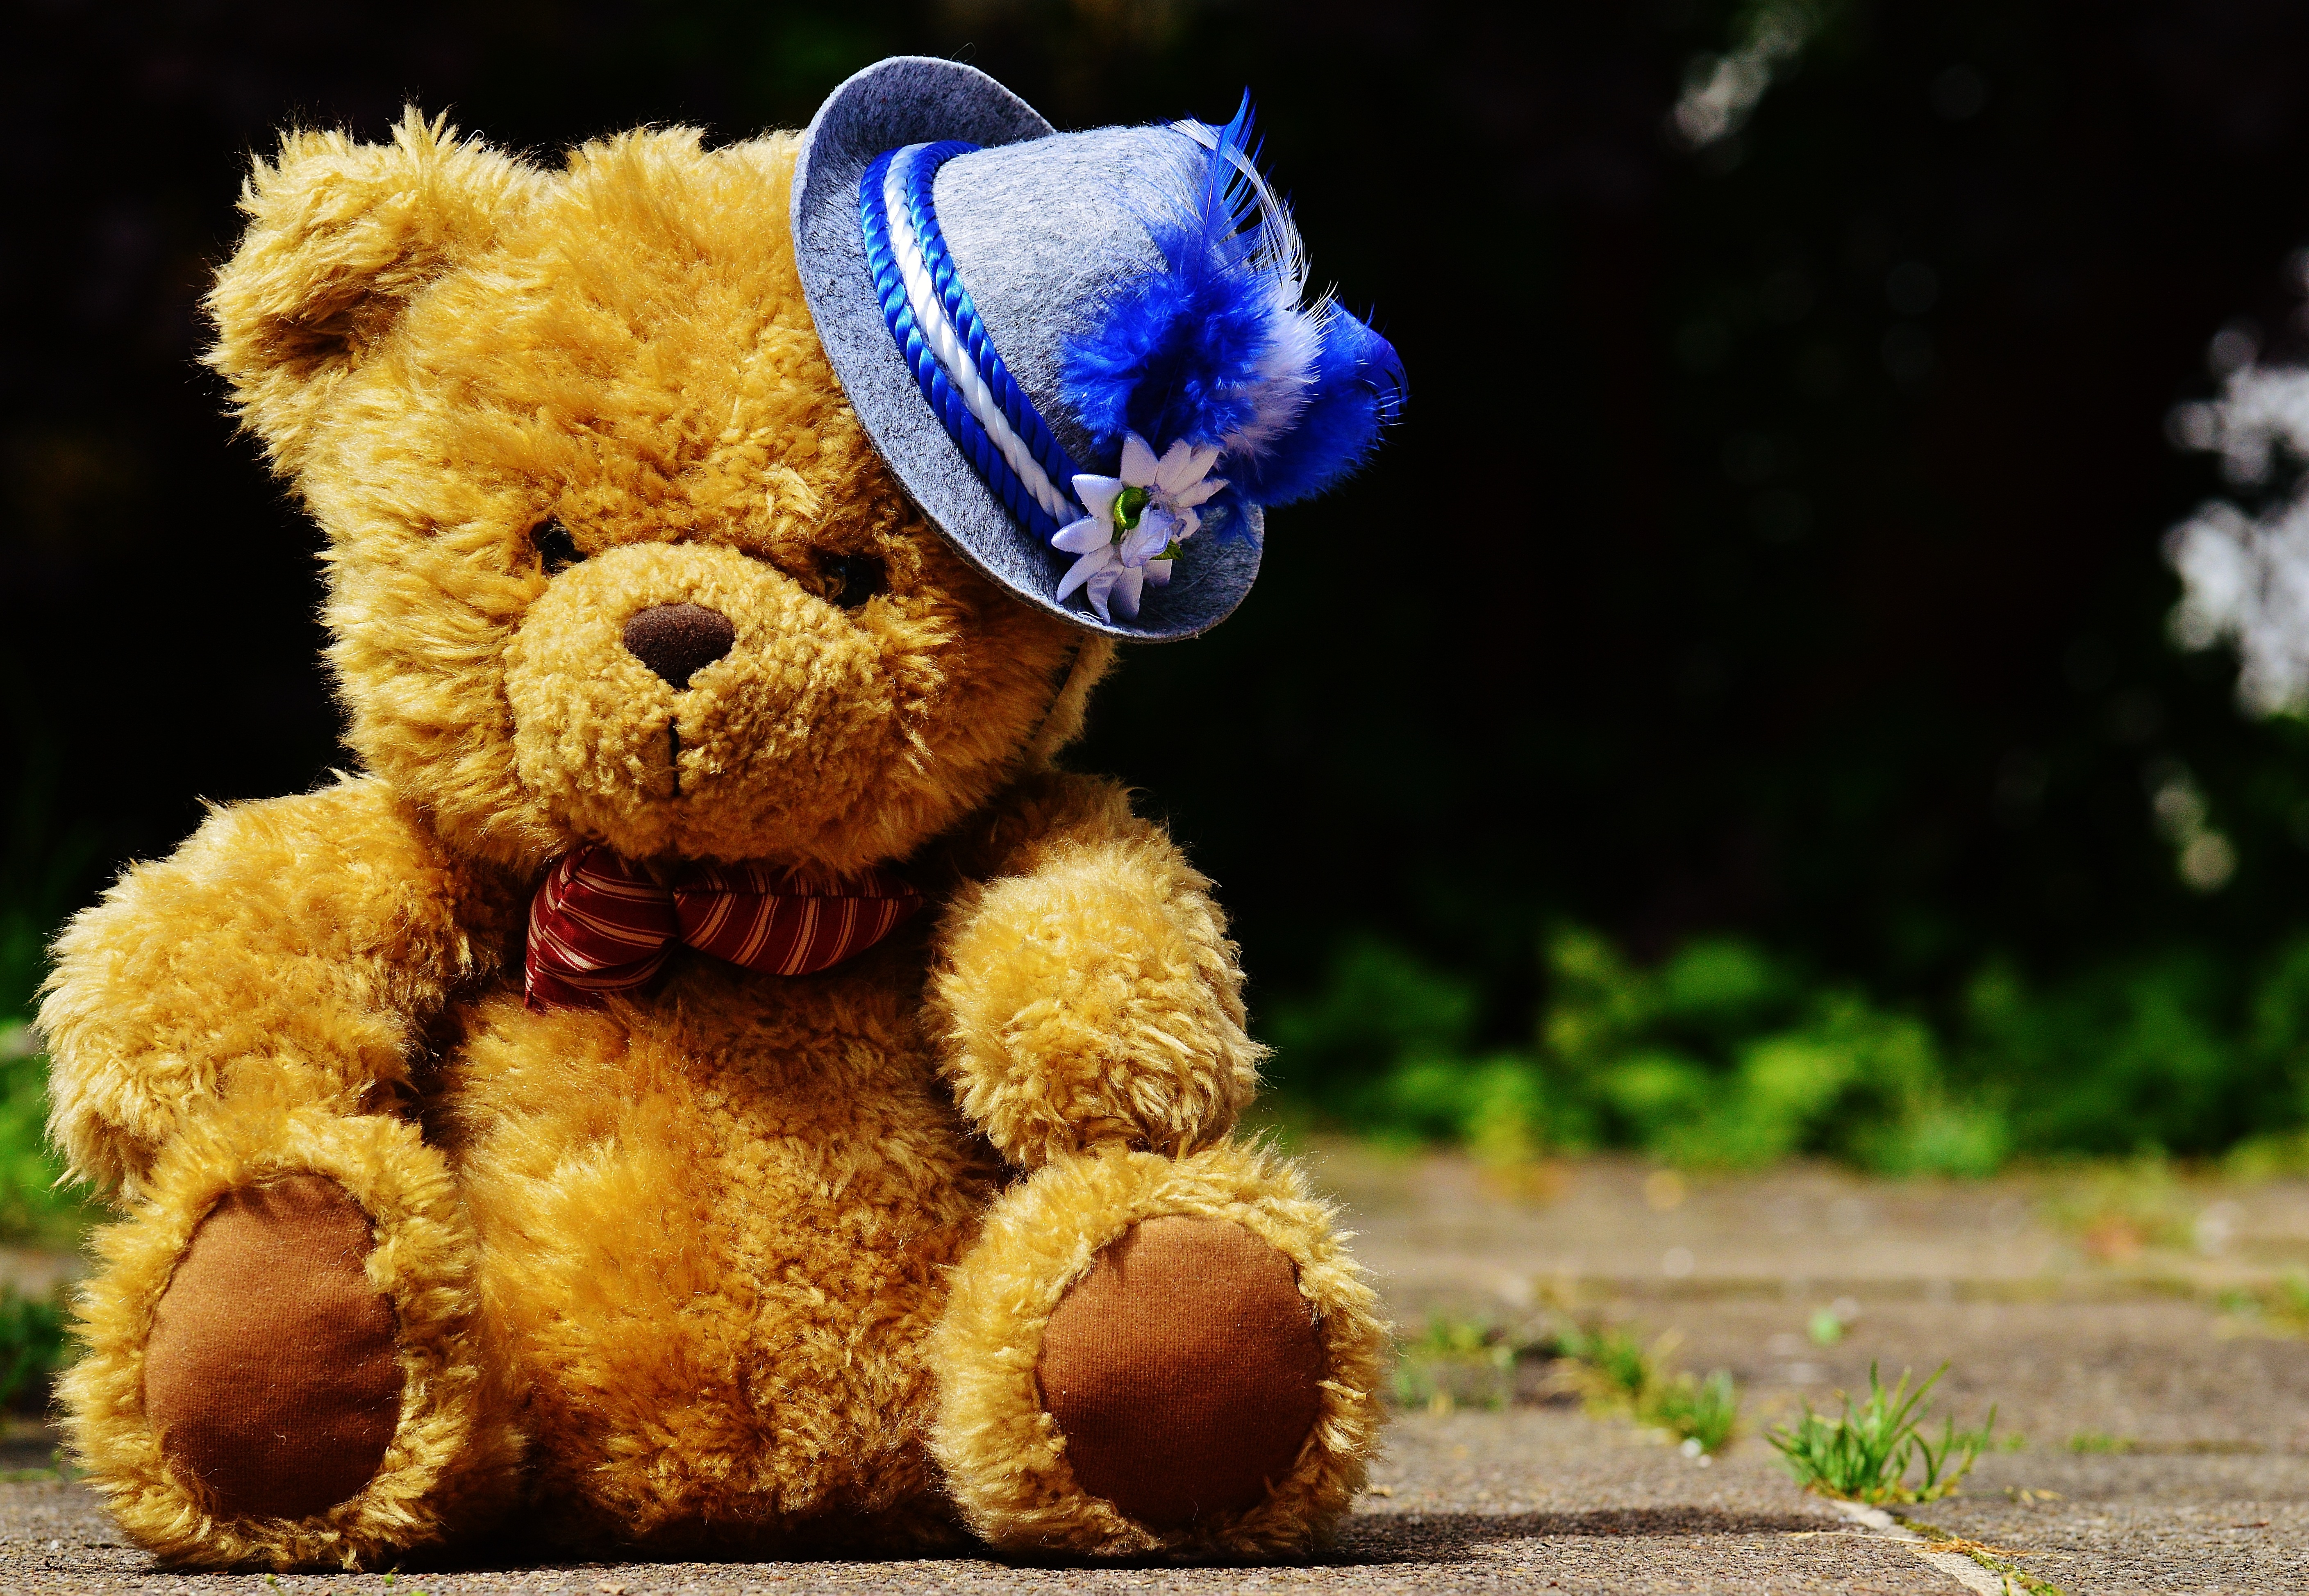
flower, cute, hat, toy, beer, teddy bear, funny, germany, bavaria, tradition, costume, munich, oktoberfest, teddy, folk festival, traditionally, bavarian, trachtenhut, stuffed toy